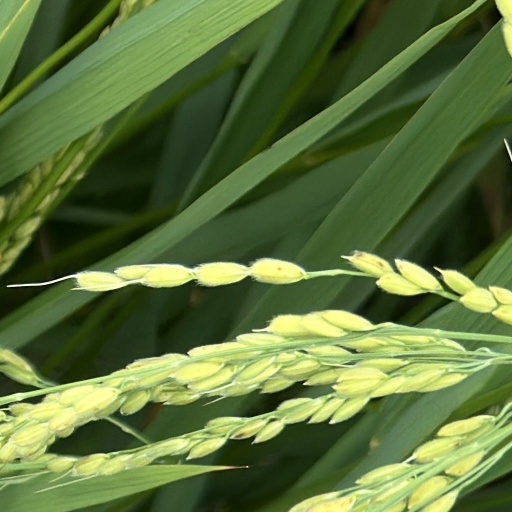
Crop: rice